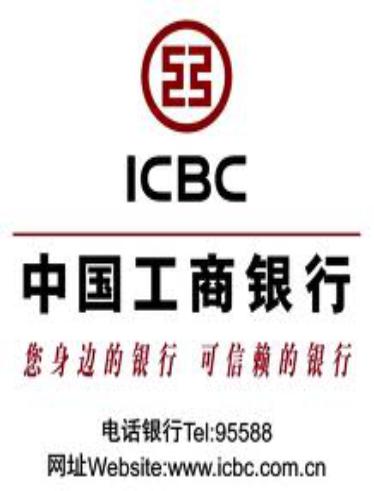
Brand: icbc-3
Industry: Others